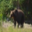
Label: bear